Melbourne Polytechnic

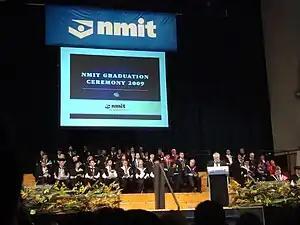
Academic staff of Northern Melbourne Institute of TAFE (NMIT) on the stage at the 2009 Graduation Ceremony, with CEO Brian MacDonald speaking

The direct antecedents of Melbourne Polytechnic are Northern Melbourne Institute of TAFE, and further back in time Preston College of TAFE and Collingwood College of TAFE which amalgamated in 1988. The new organisation was called Northern Metropolitan College of TAFE. Initial campuses were at Preston, Collingwood and Parkville with the Institute developing new campuses at Heidelberg, Greensborough and Epping. Other organisations have sometimes taken the NMIT acronym to mean Northern Metropolitan Institute of Technology, however this has never been an official title.